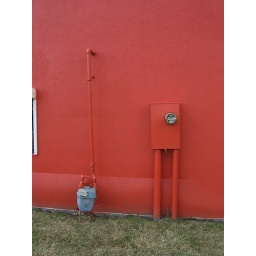
A gas meter with a bright orange wall belonging to a Netty's restaurant in Toledo.